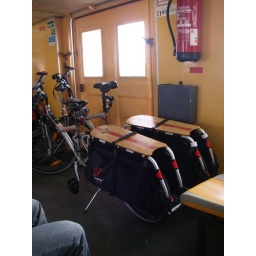
We took our bikes in the boat, to cross the river